History of electric power transmission

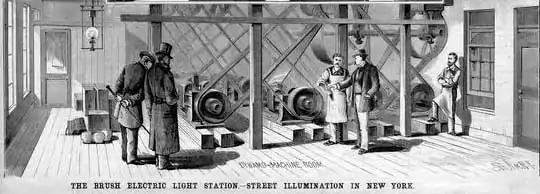
Brush Electric Company's central power plant dynamos powered arc lamps for public lighting in New York. Beginning operation in December 1880 at 133 West Twenty-Fifth Street, it powered a long circuit.

The idea of investing in a central plant and a network to deliver energy produced to customers who pay a recurring fee for service was familiar business model for investors: it was identical to the lucrative gaslight business, or the hydraulic and pneumatic power transmission systems. The only difference was the commodity being delivered was electricity, not gas, and the "pipes" used for delivering were more flexible.